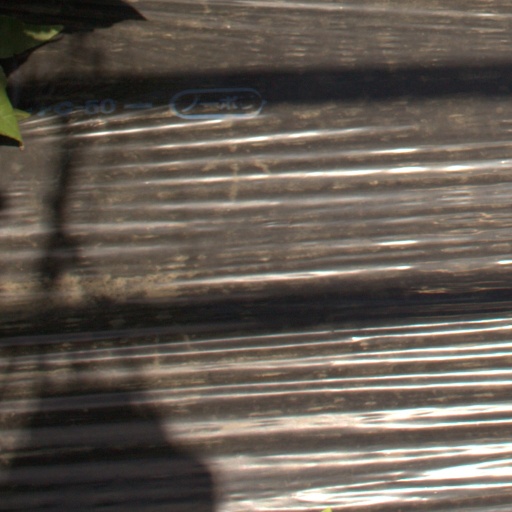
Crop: Jerusalem artichoke